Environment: real
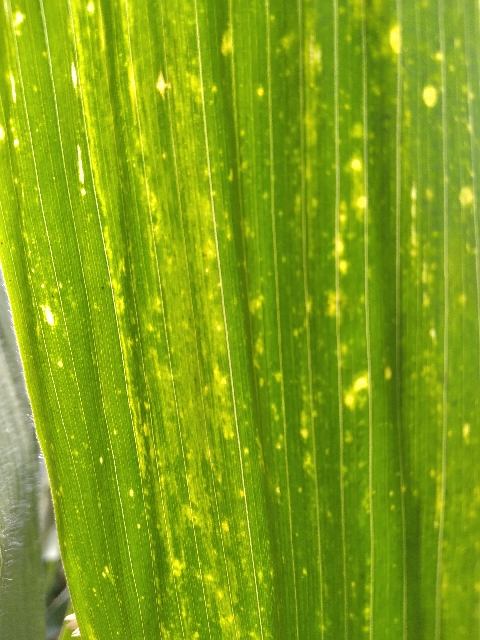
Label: lethal_necrosis